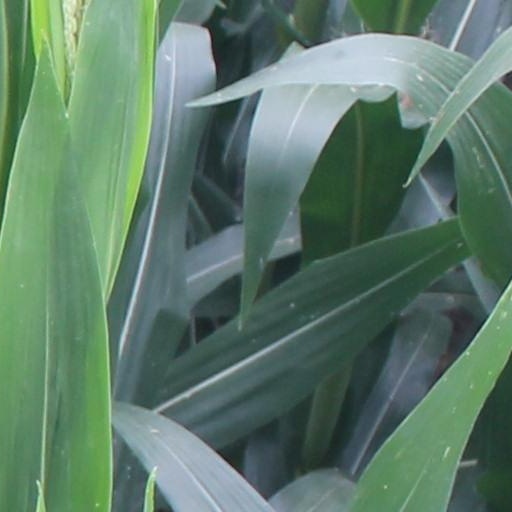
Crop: maize; corn